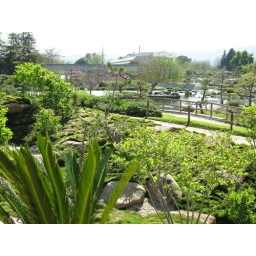
View from the shoin building with the Administration Building (for the water reclamation plant) in the background.